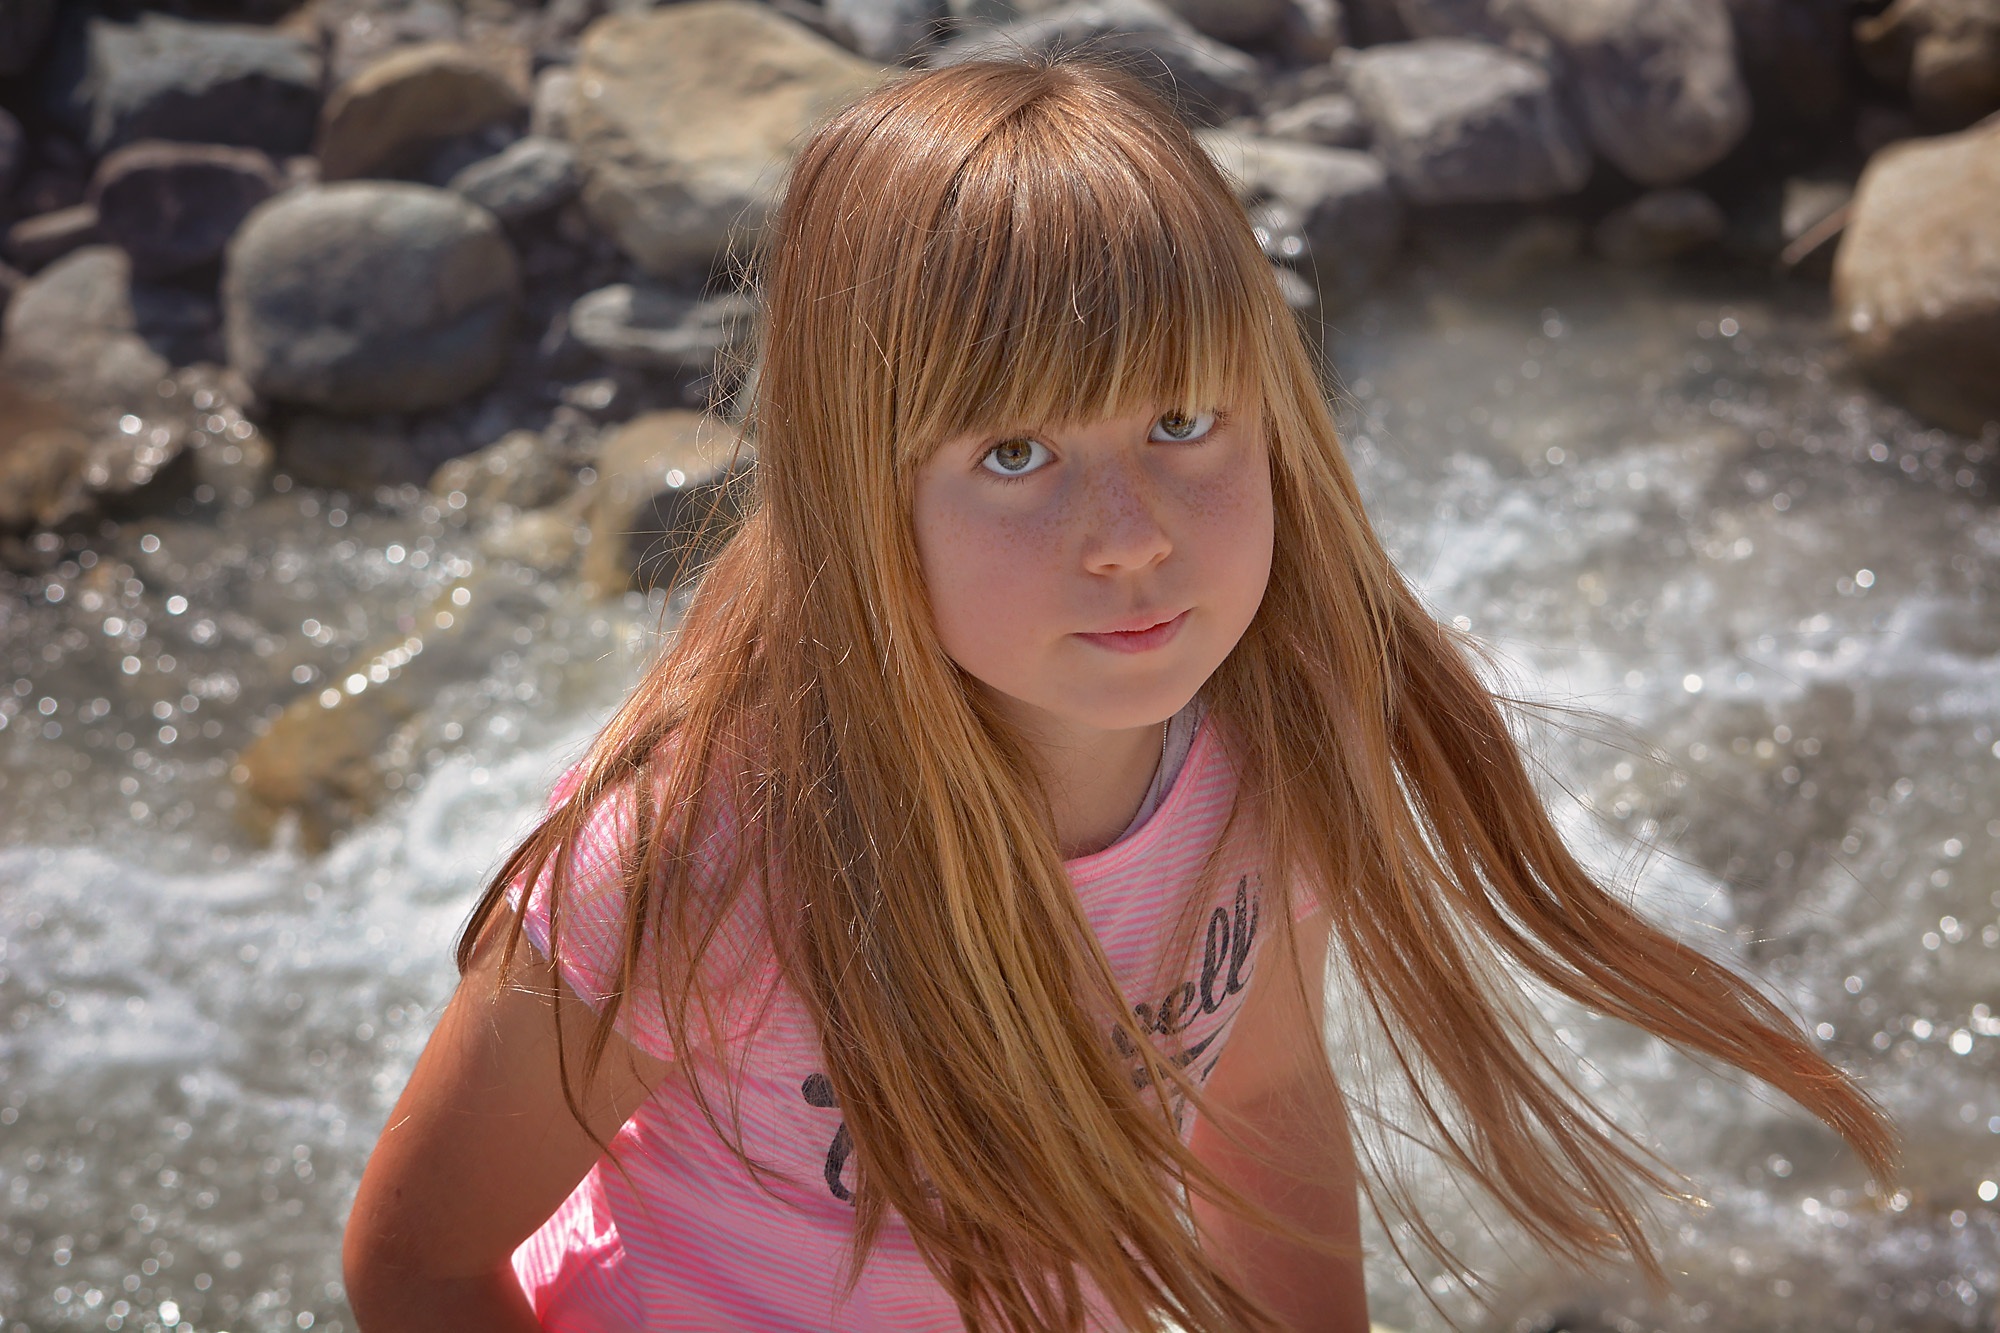
water, nature, person, girl, hair, view, portrait, model, child, human, fashion, clothing, lady, toy, long hair, face, dress, eye, skin, beauty, blond, out, bach, photo shoot